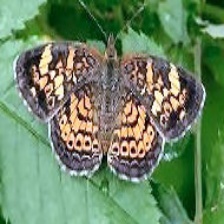
Species: CRECENT